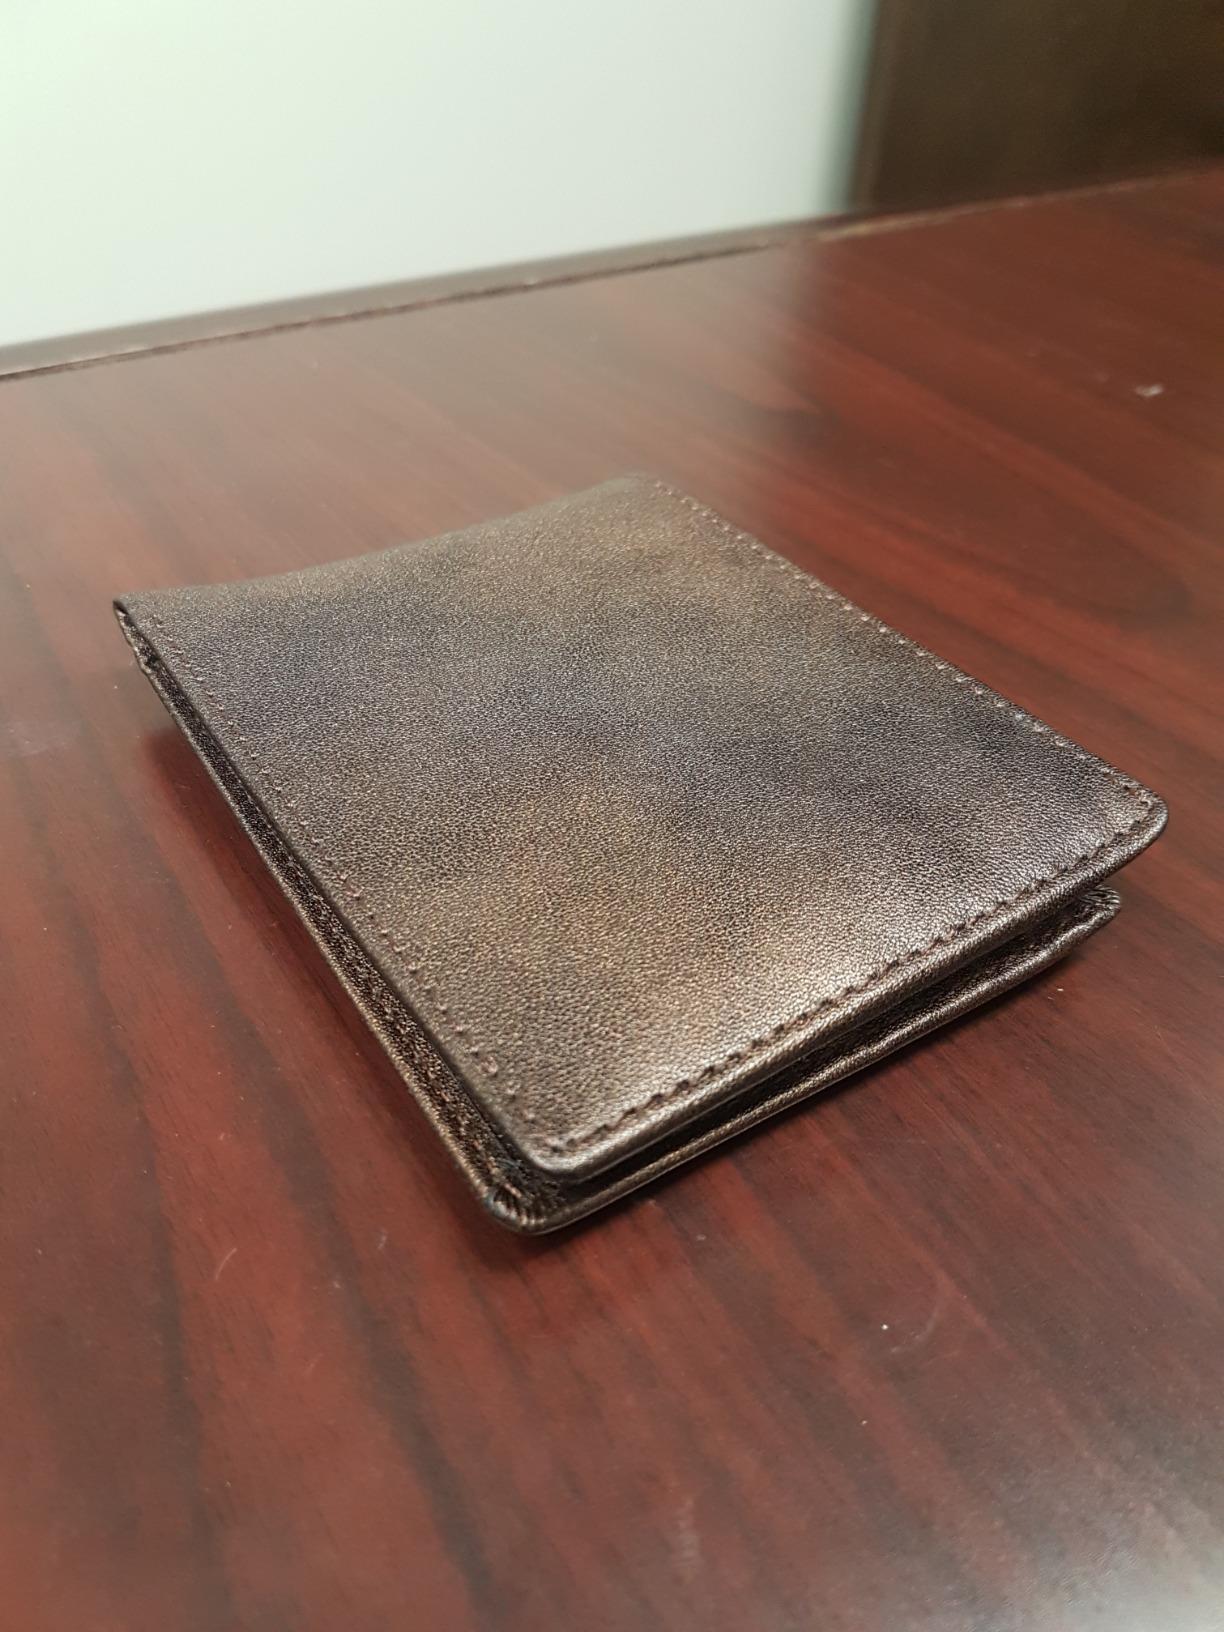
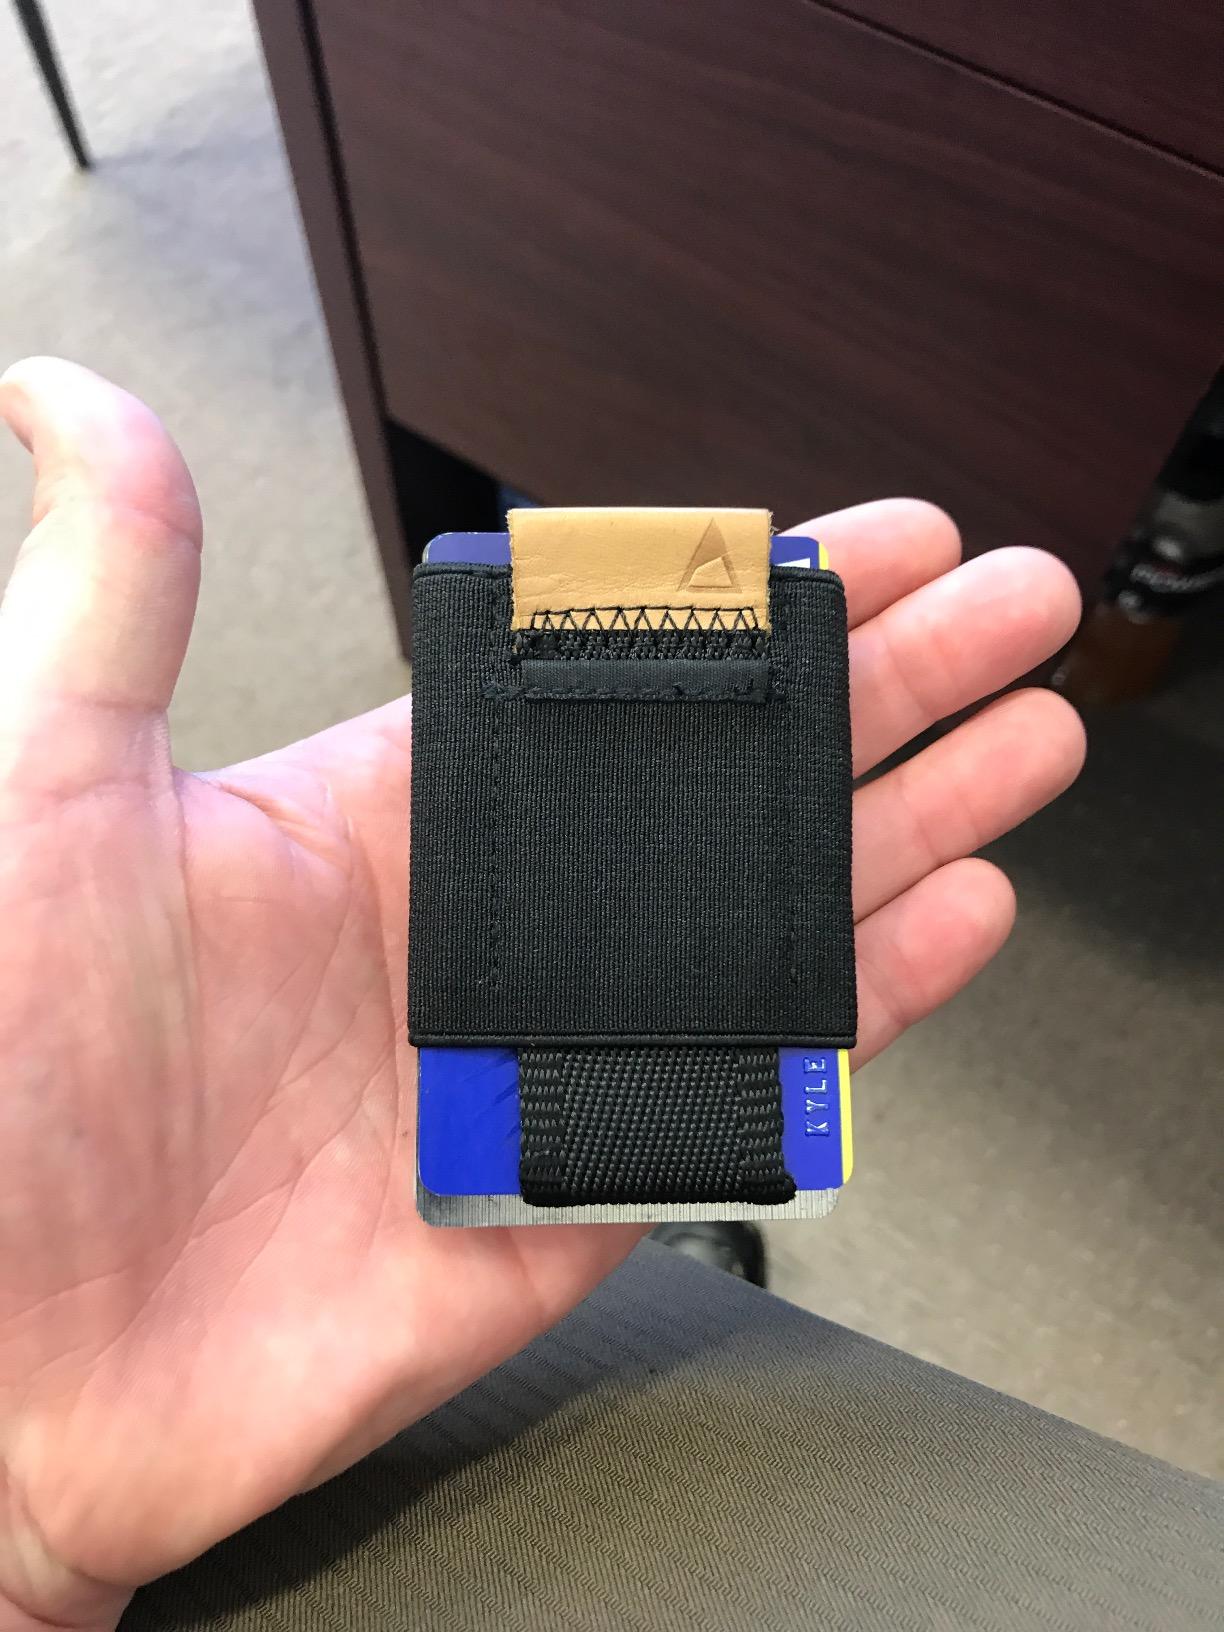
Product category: accessories_wallet
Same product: no